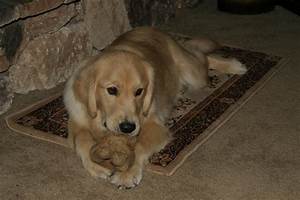
Label: cane